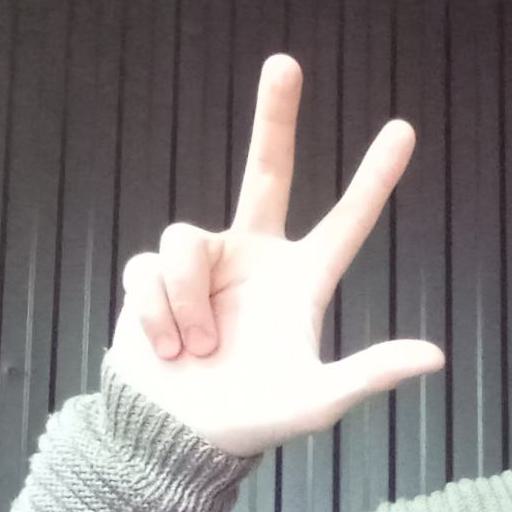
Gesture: three2